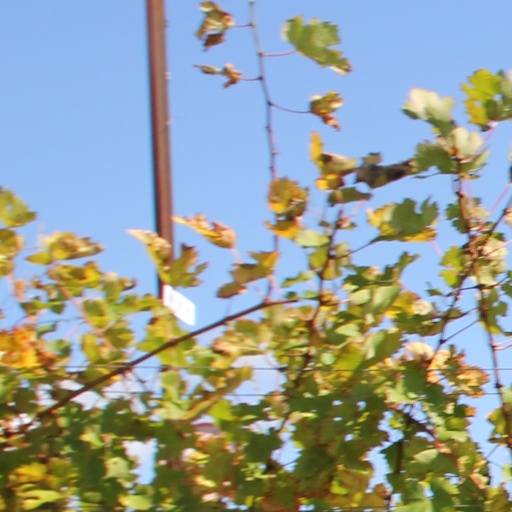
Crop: grape